Iwalewahaus

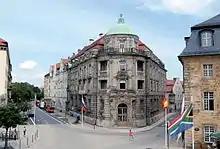
Iwalewahaus at Wölfelstraße 2, 95444 Bayreuth

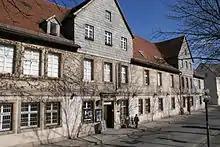
The old Iwalewahaus (1981 to 2013) at Münzgasse 9, 95444 Bayreuth

Most of the Iwalewa-projects are developed in close cooperation with institutions from Africa and Europe and are supported by publications. The focus of the research is contemporary art, popular culture, the media - especially photography - as well as African modernity and museology.